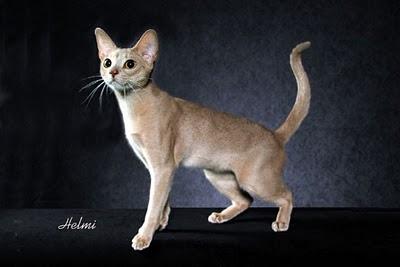
Breed: Abyssinian